Team Pelfrey

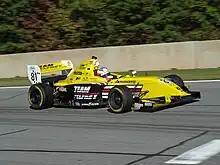
A Team Pelfrey Star Mazda car driven by Petri Suvanto in 2012

Team Pelfrey is an American racing team in the F1600 Championship Series and F2000 Championship Series. The team is owned by Dale Pelfrey.